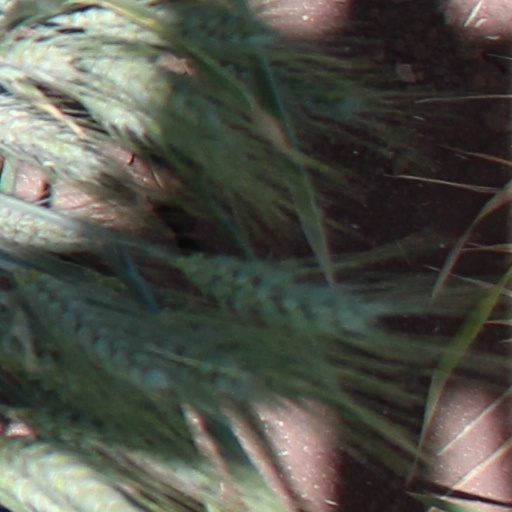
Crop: wheat